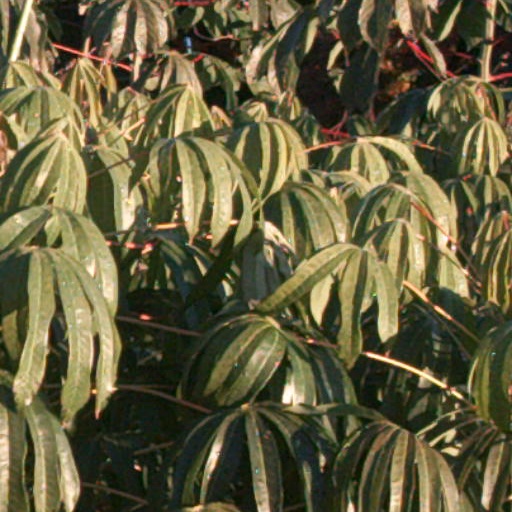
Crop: cassava